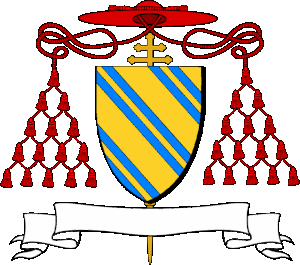
D'or à trois jumelles d'azur en bande